Leeteuk

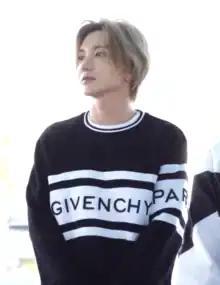
Leeteuk in November 2019

Park Jeong-su (born July 1, 1983), known professionally as Leeteuk, is a South Korean singer, songwriter, presenter, radio personality, and actor. He debuted as the leader of the boy band Super Junior in November 2005 and since then has participated in its subgroups Super Junior-T, Super Junior-Happy, and Super Junior-L.S.S. He began his career as a television presenter on the music show "M! Countdown". He is best known for his role in presenting "Strong Heart", "Star King", "The Best Cooking Secrets", "I Can See Your Voice", and "Idol Star Athletics Championships".